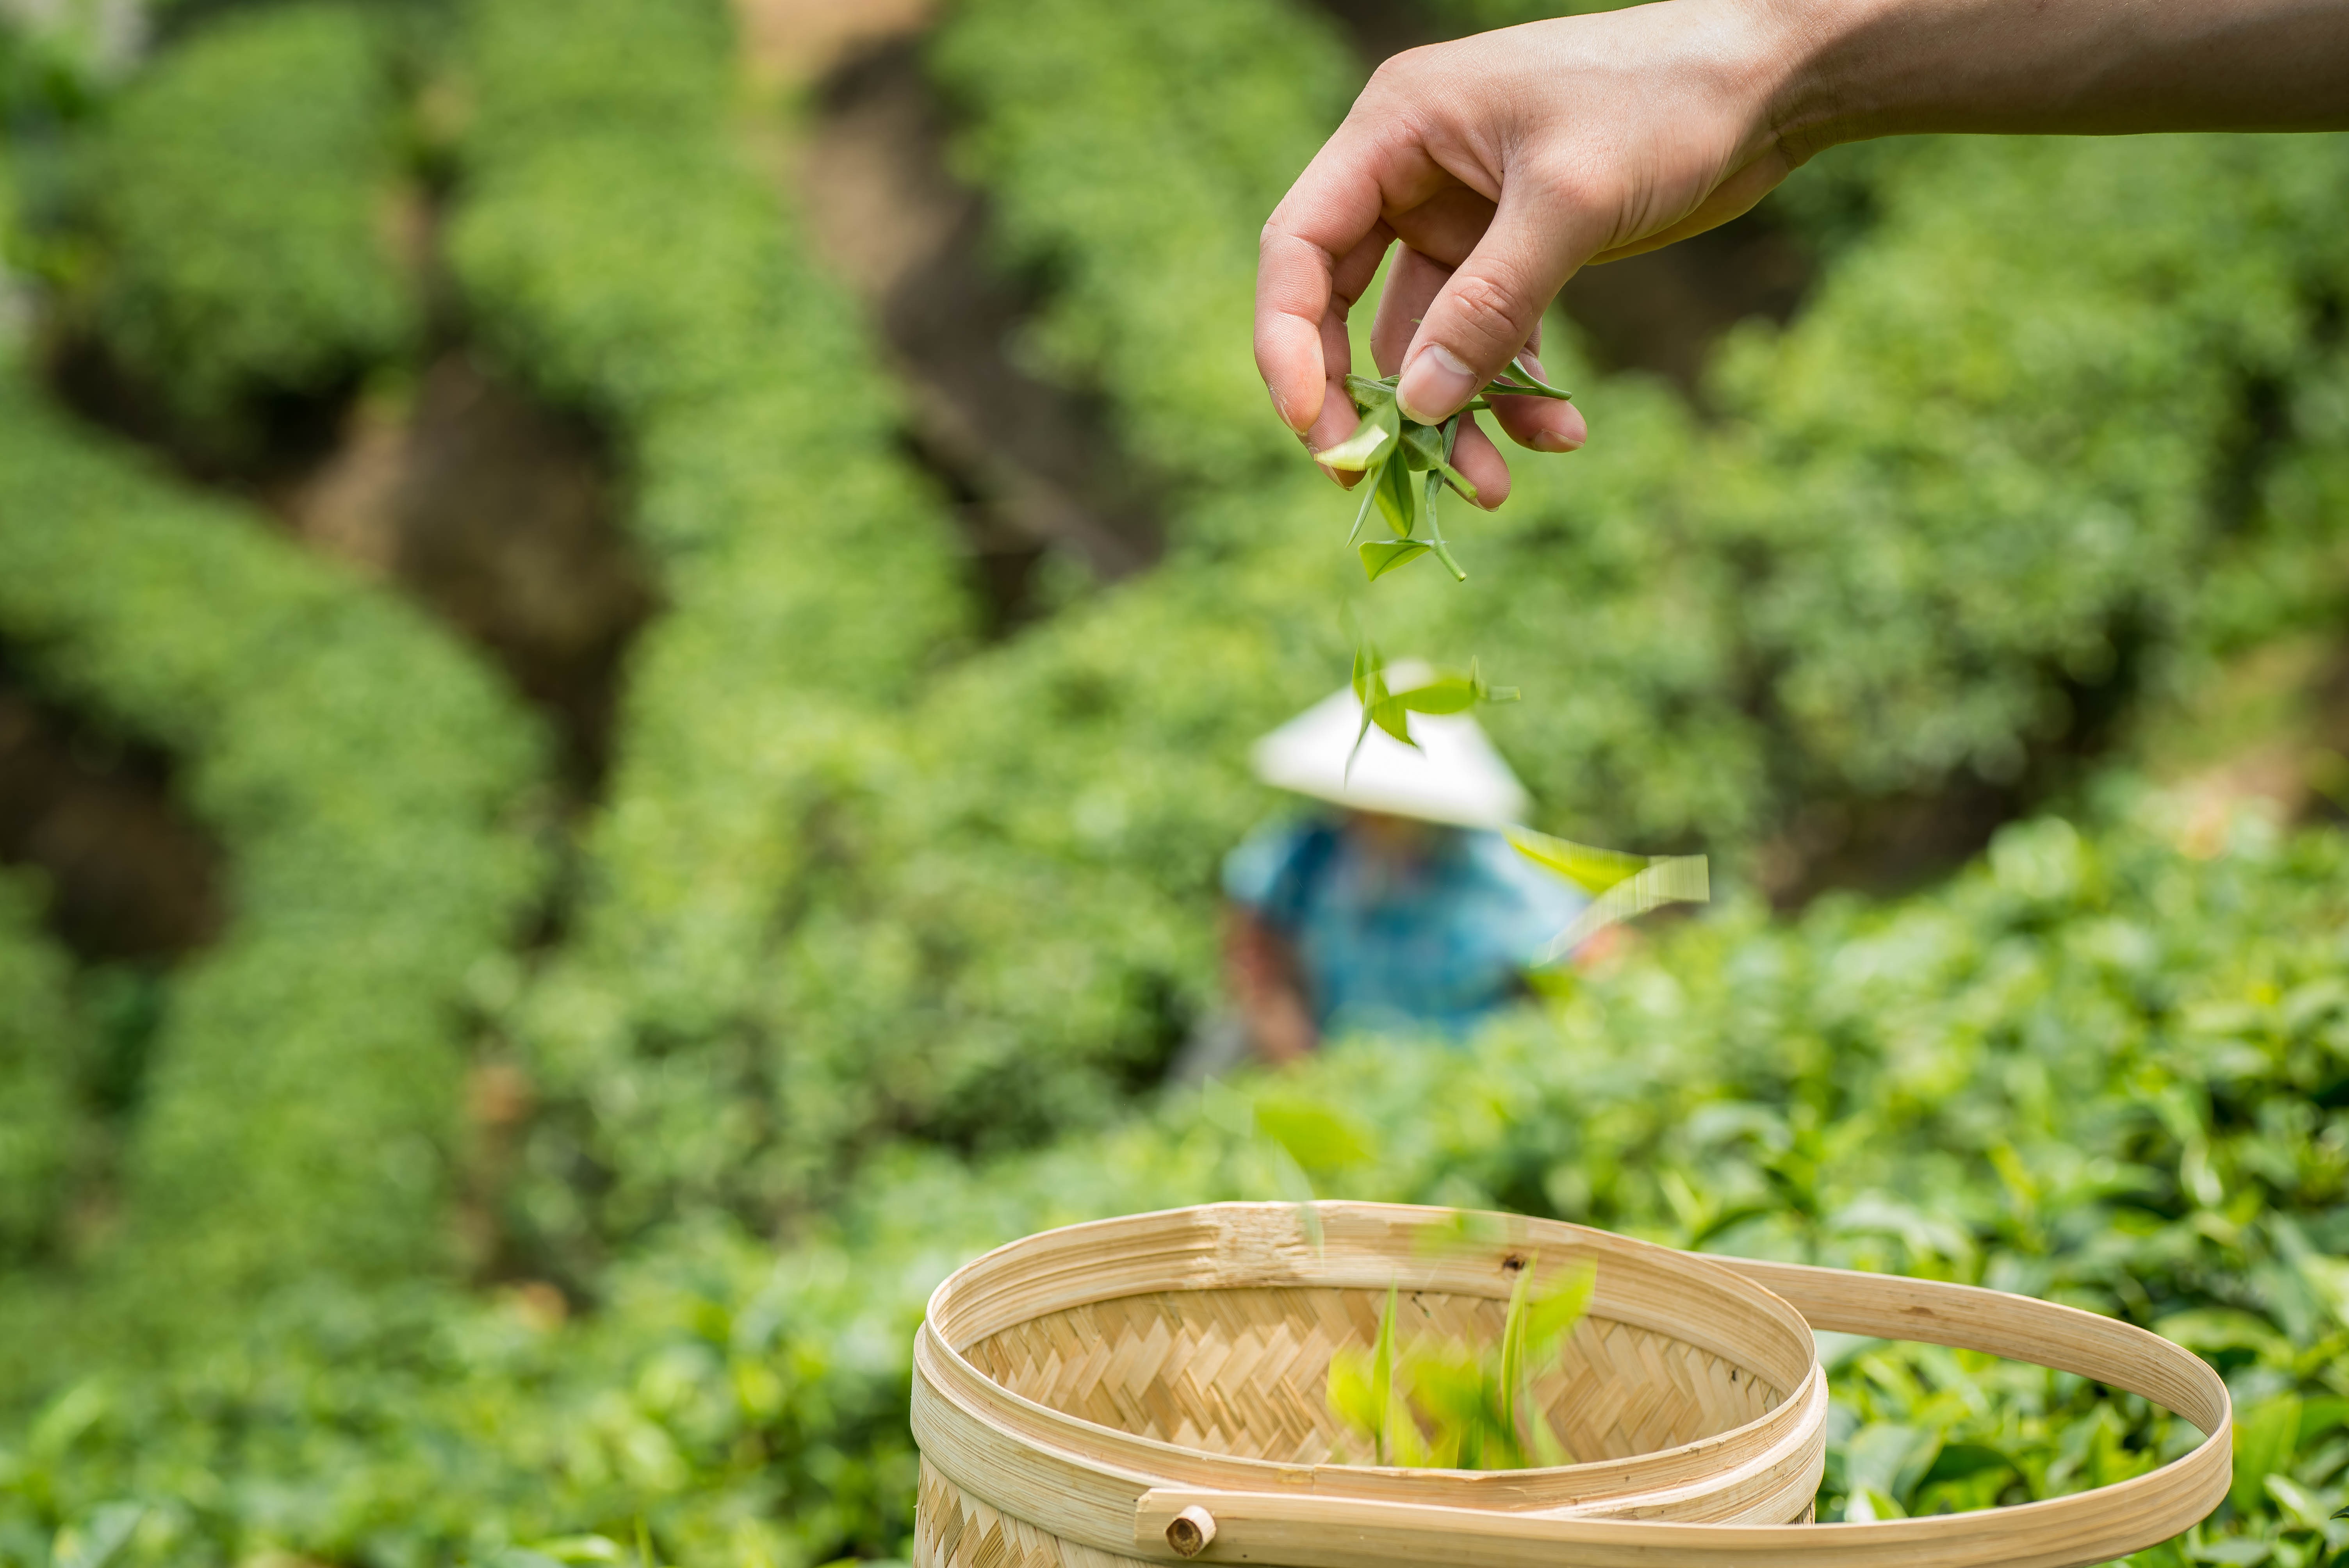
grass, plant, lawn, leaf, flower, food, spring, green, produce, alpine, agriculture, picnic, tea garden